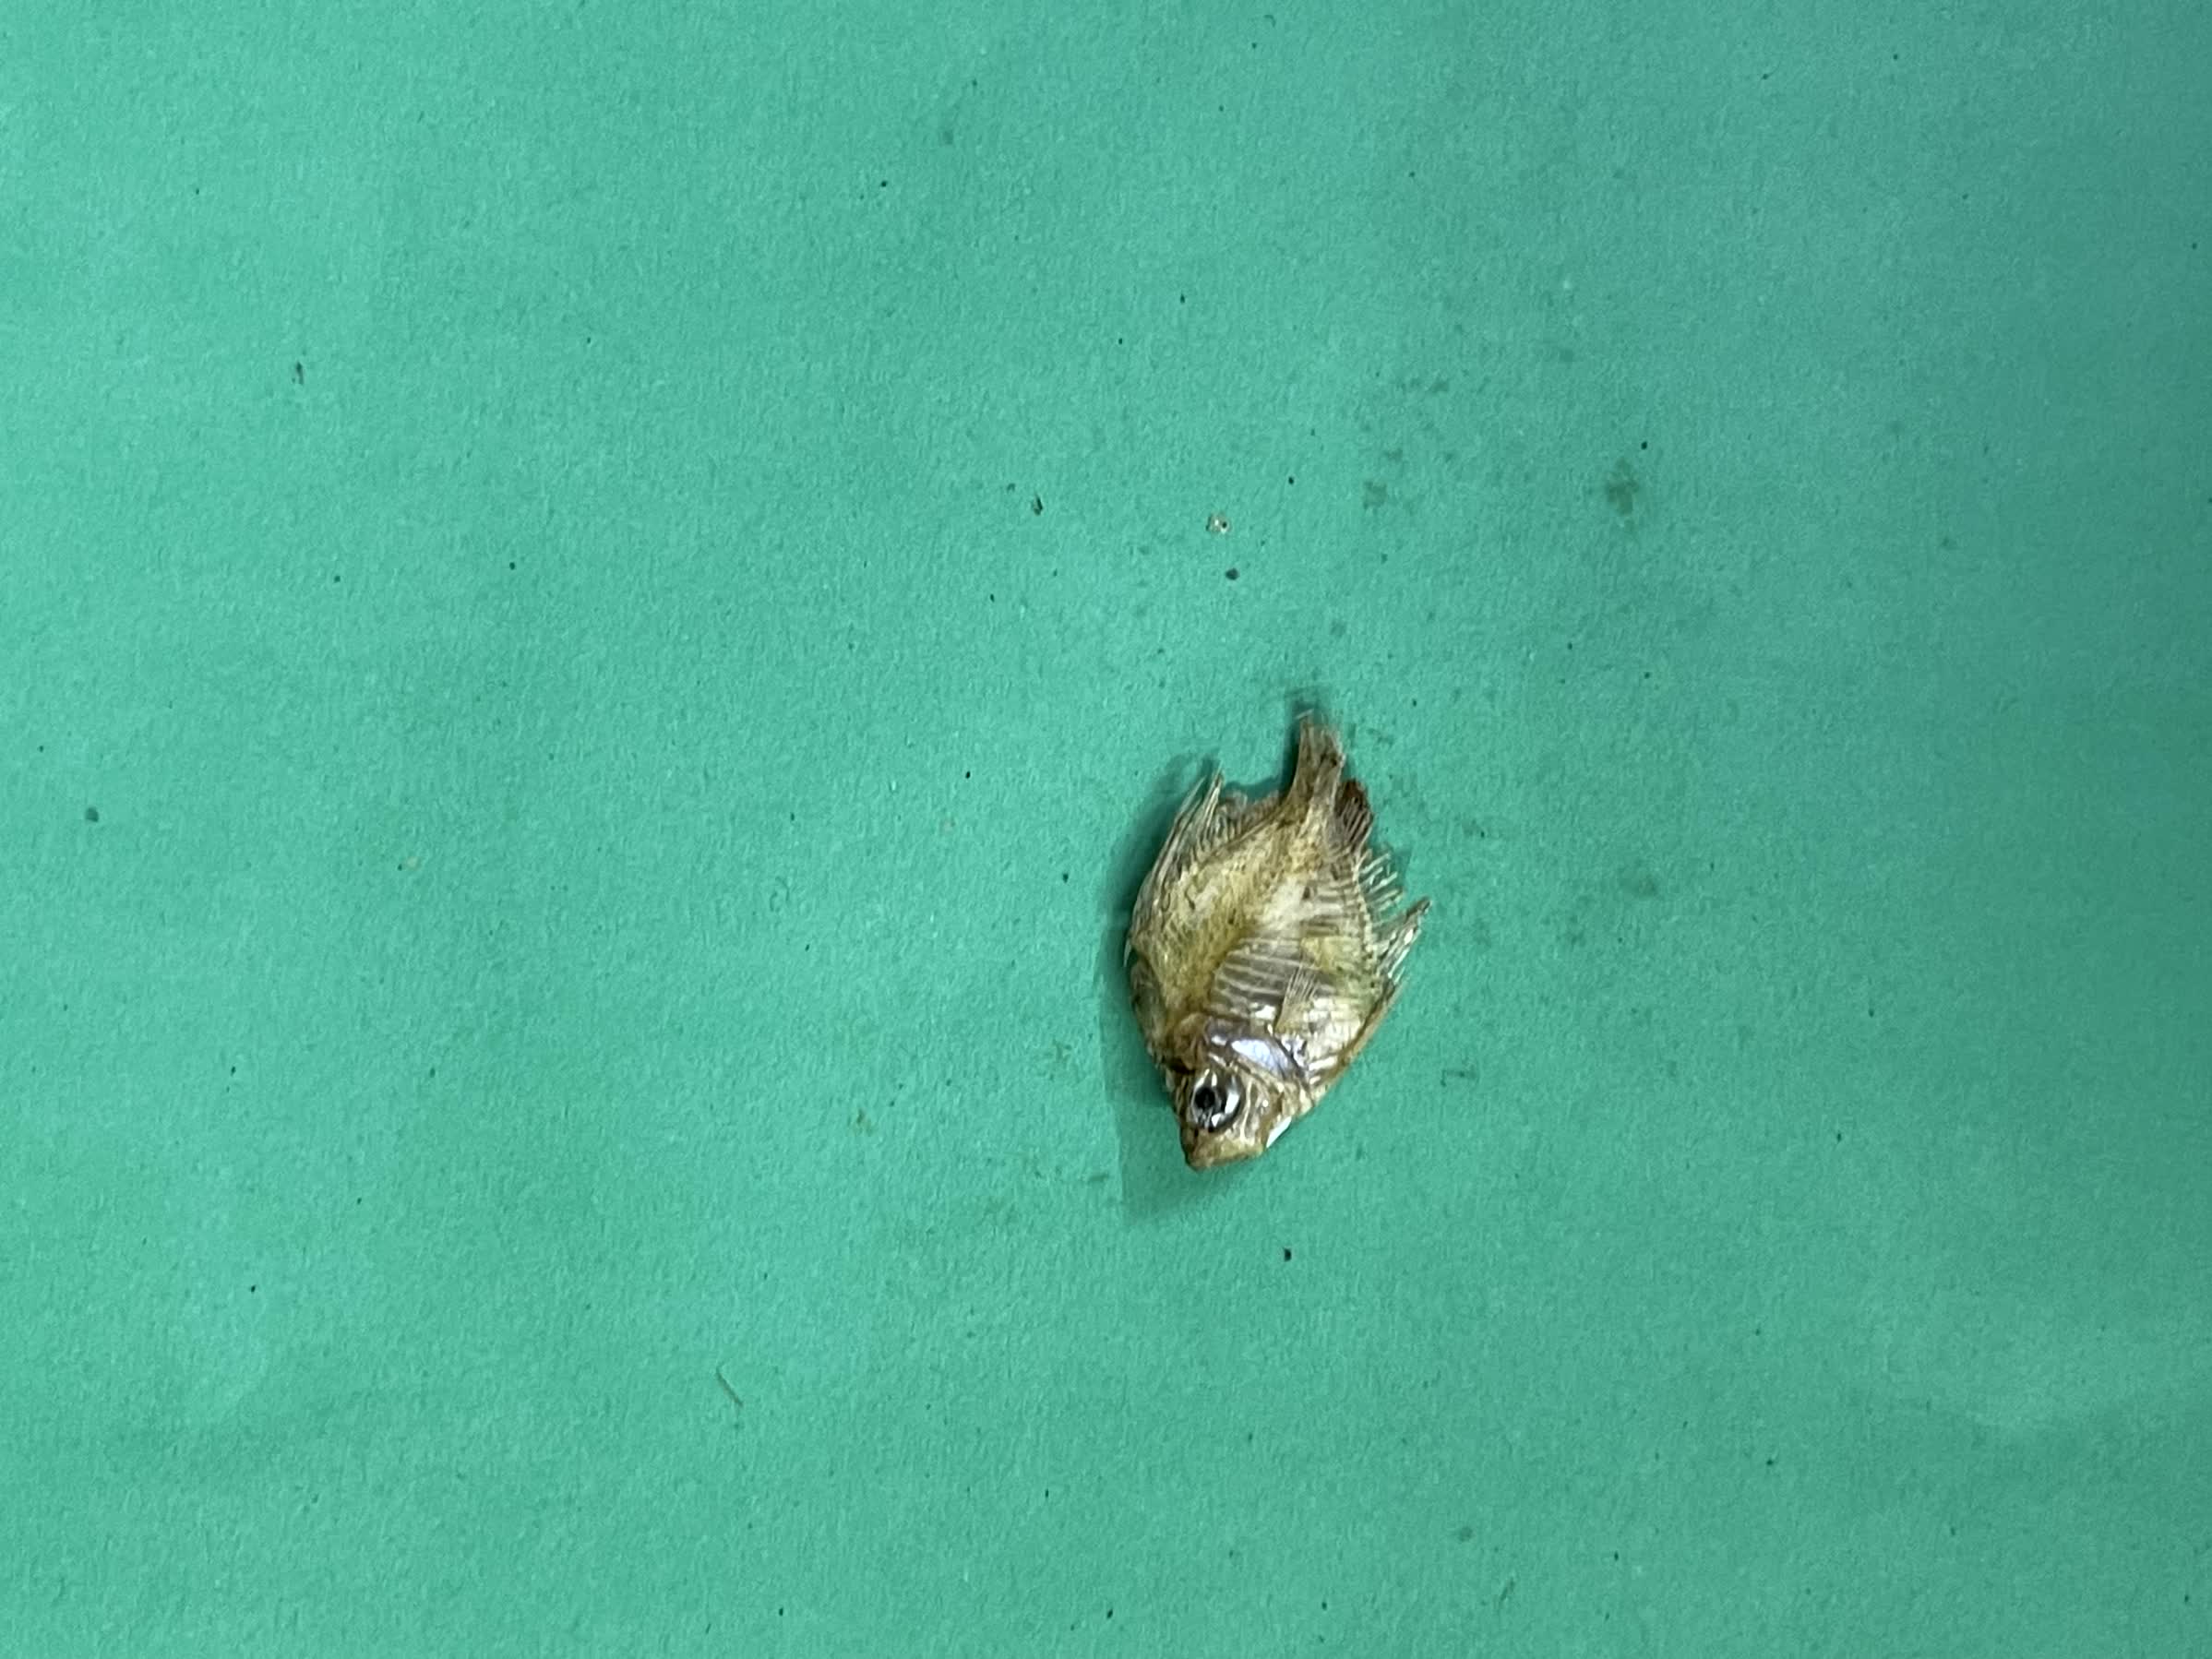
Species: Chanda